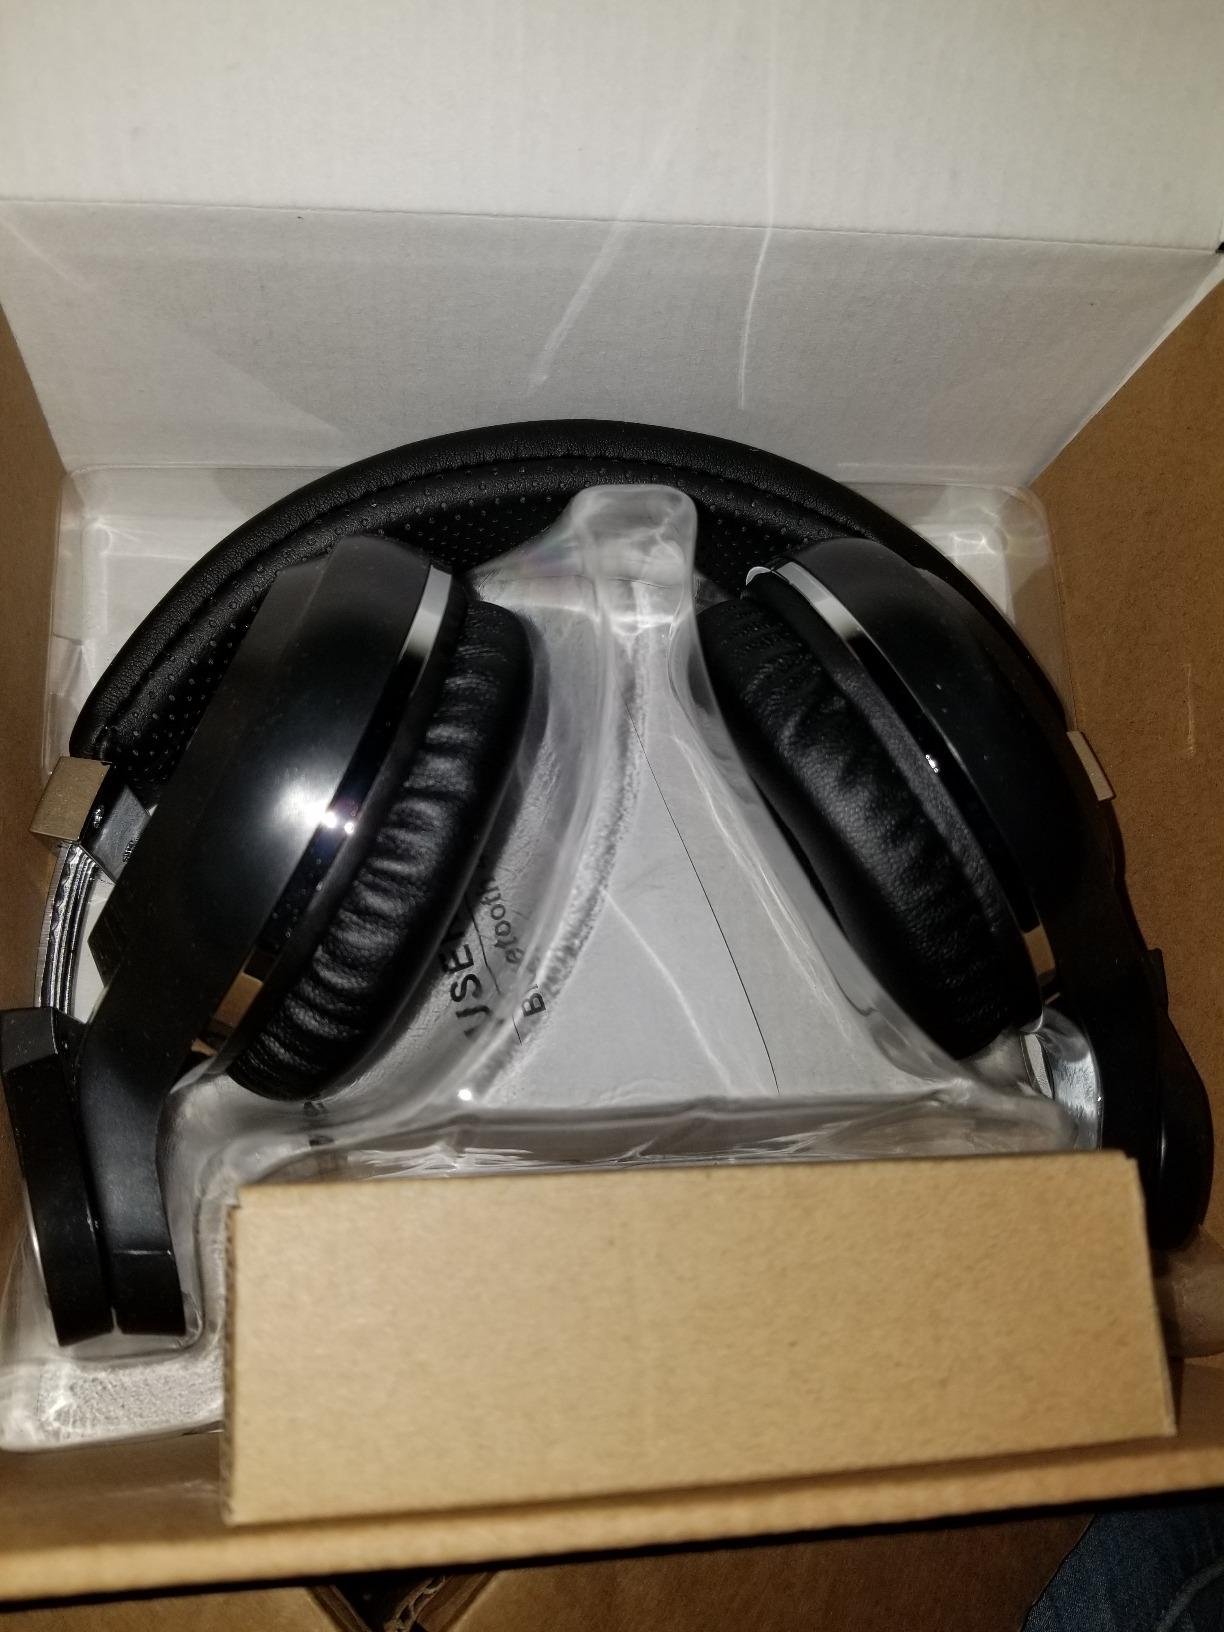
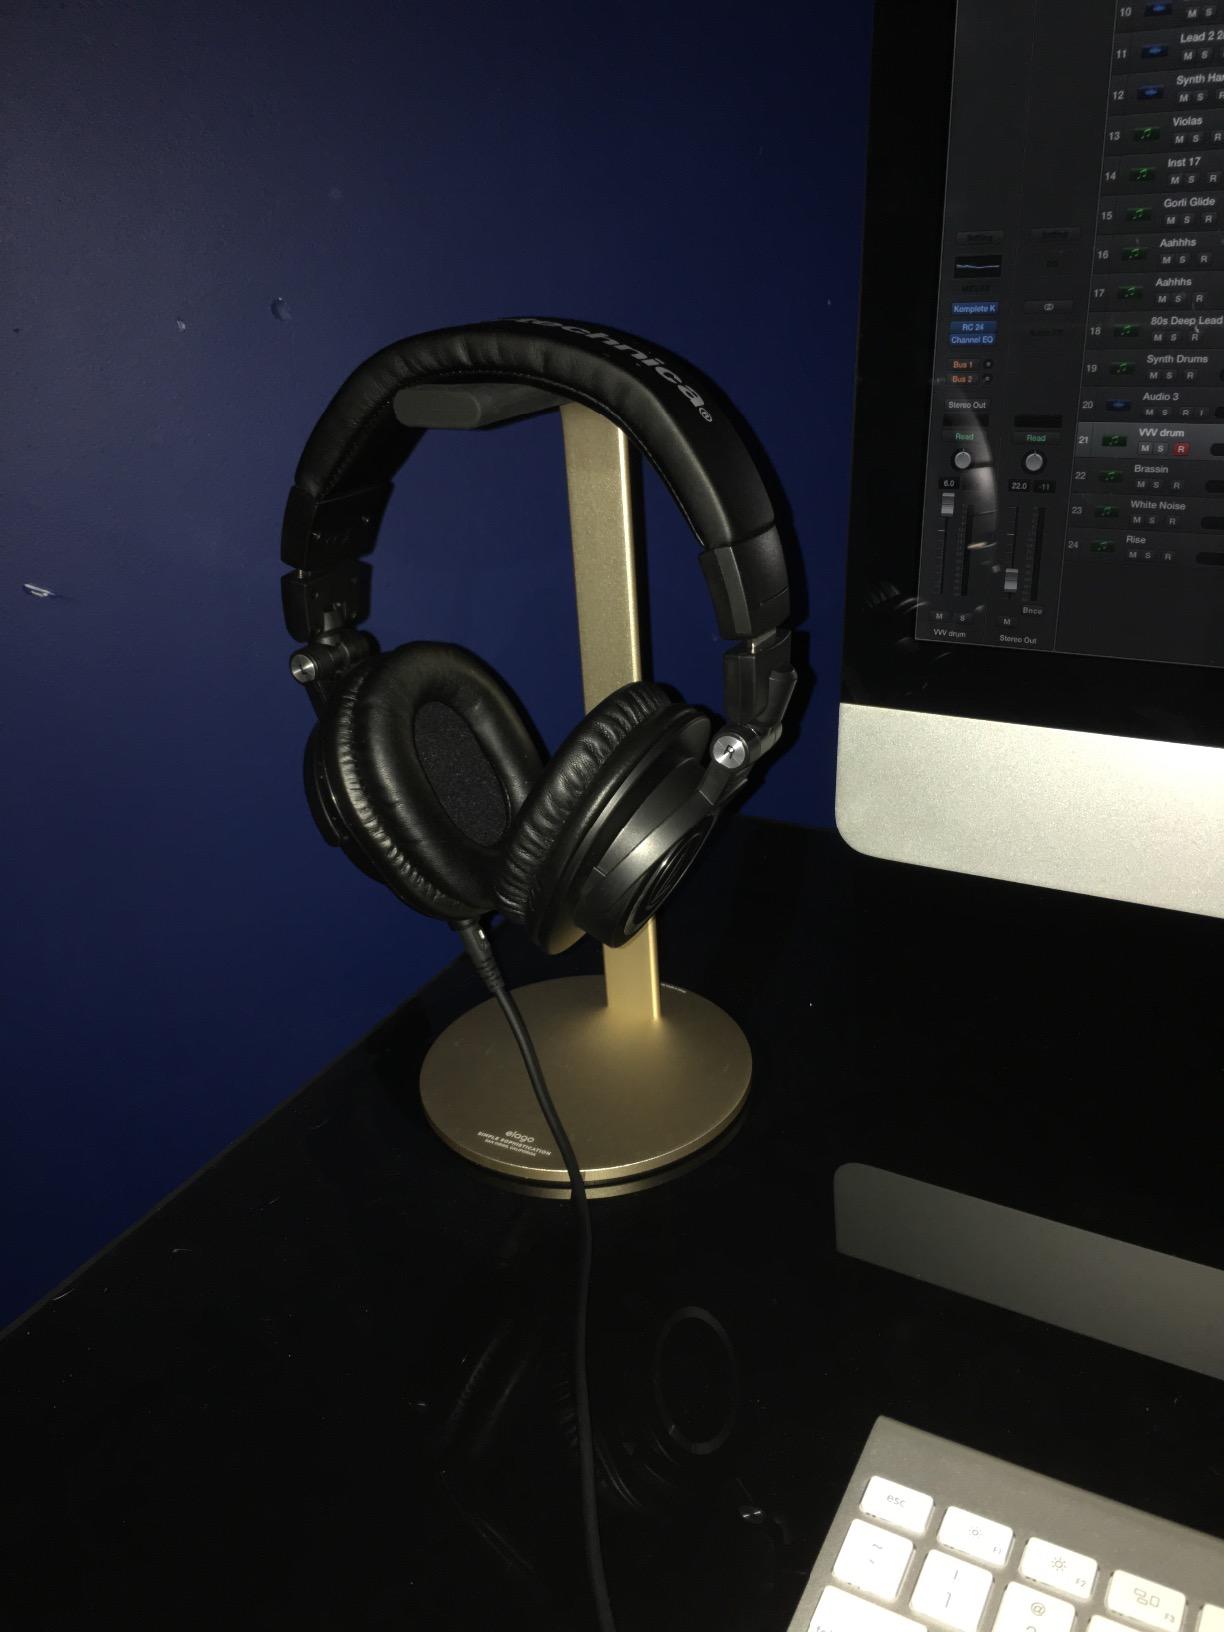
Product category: headphones
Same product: no